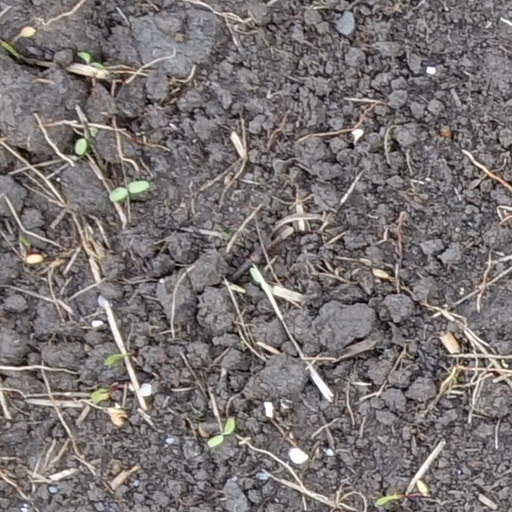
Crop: wheat